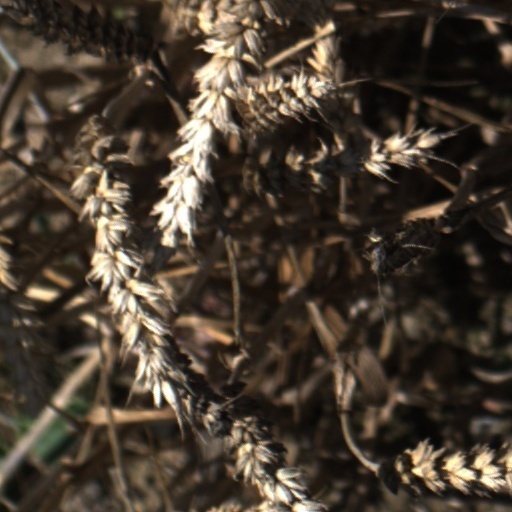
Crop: wheat